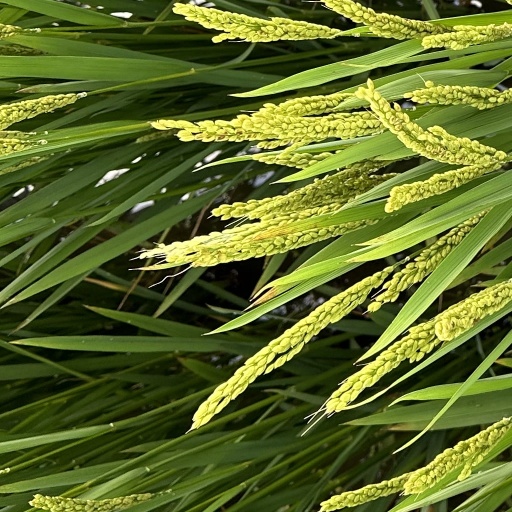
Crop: rice